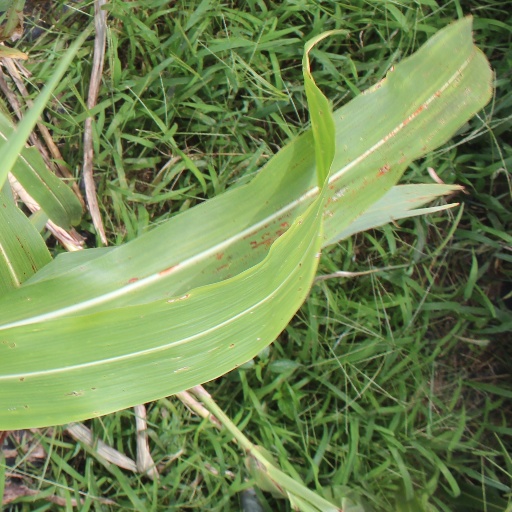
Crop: sorghum